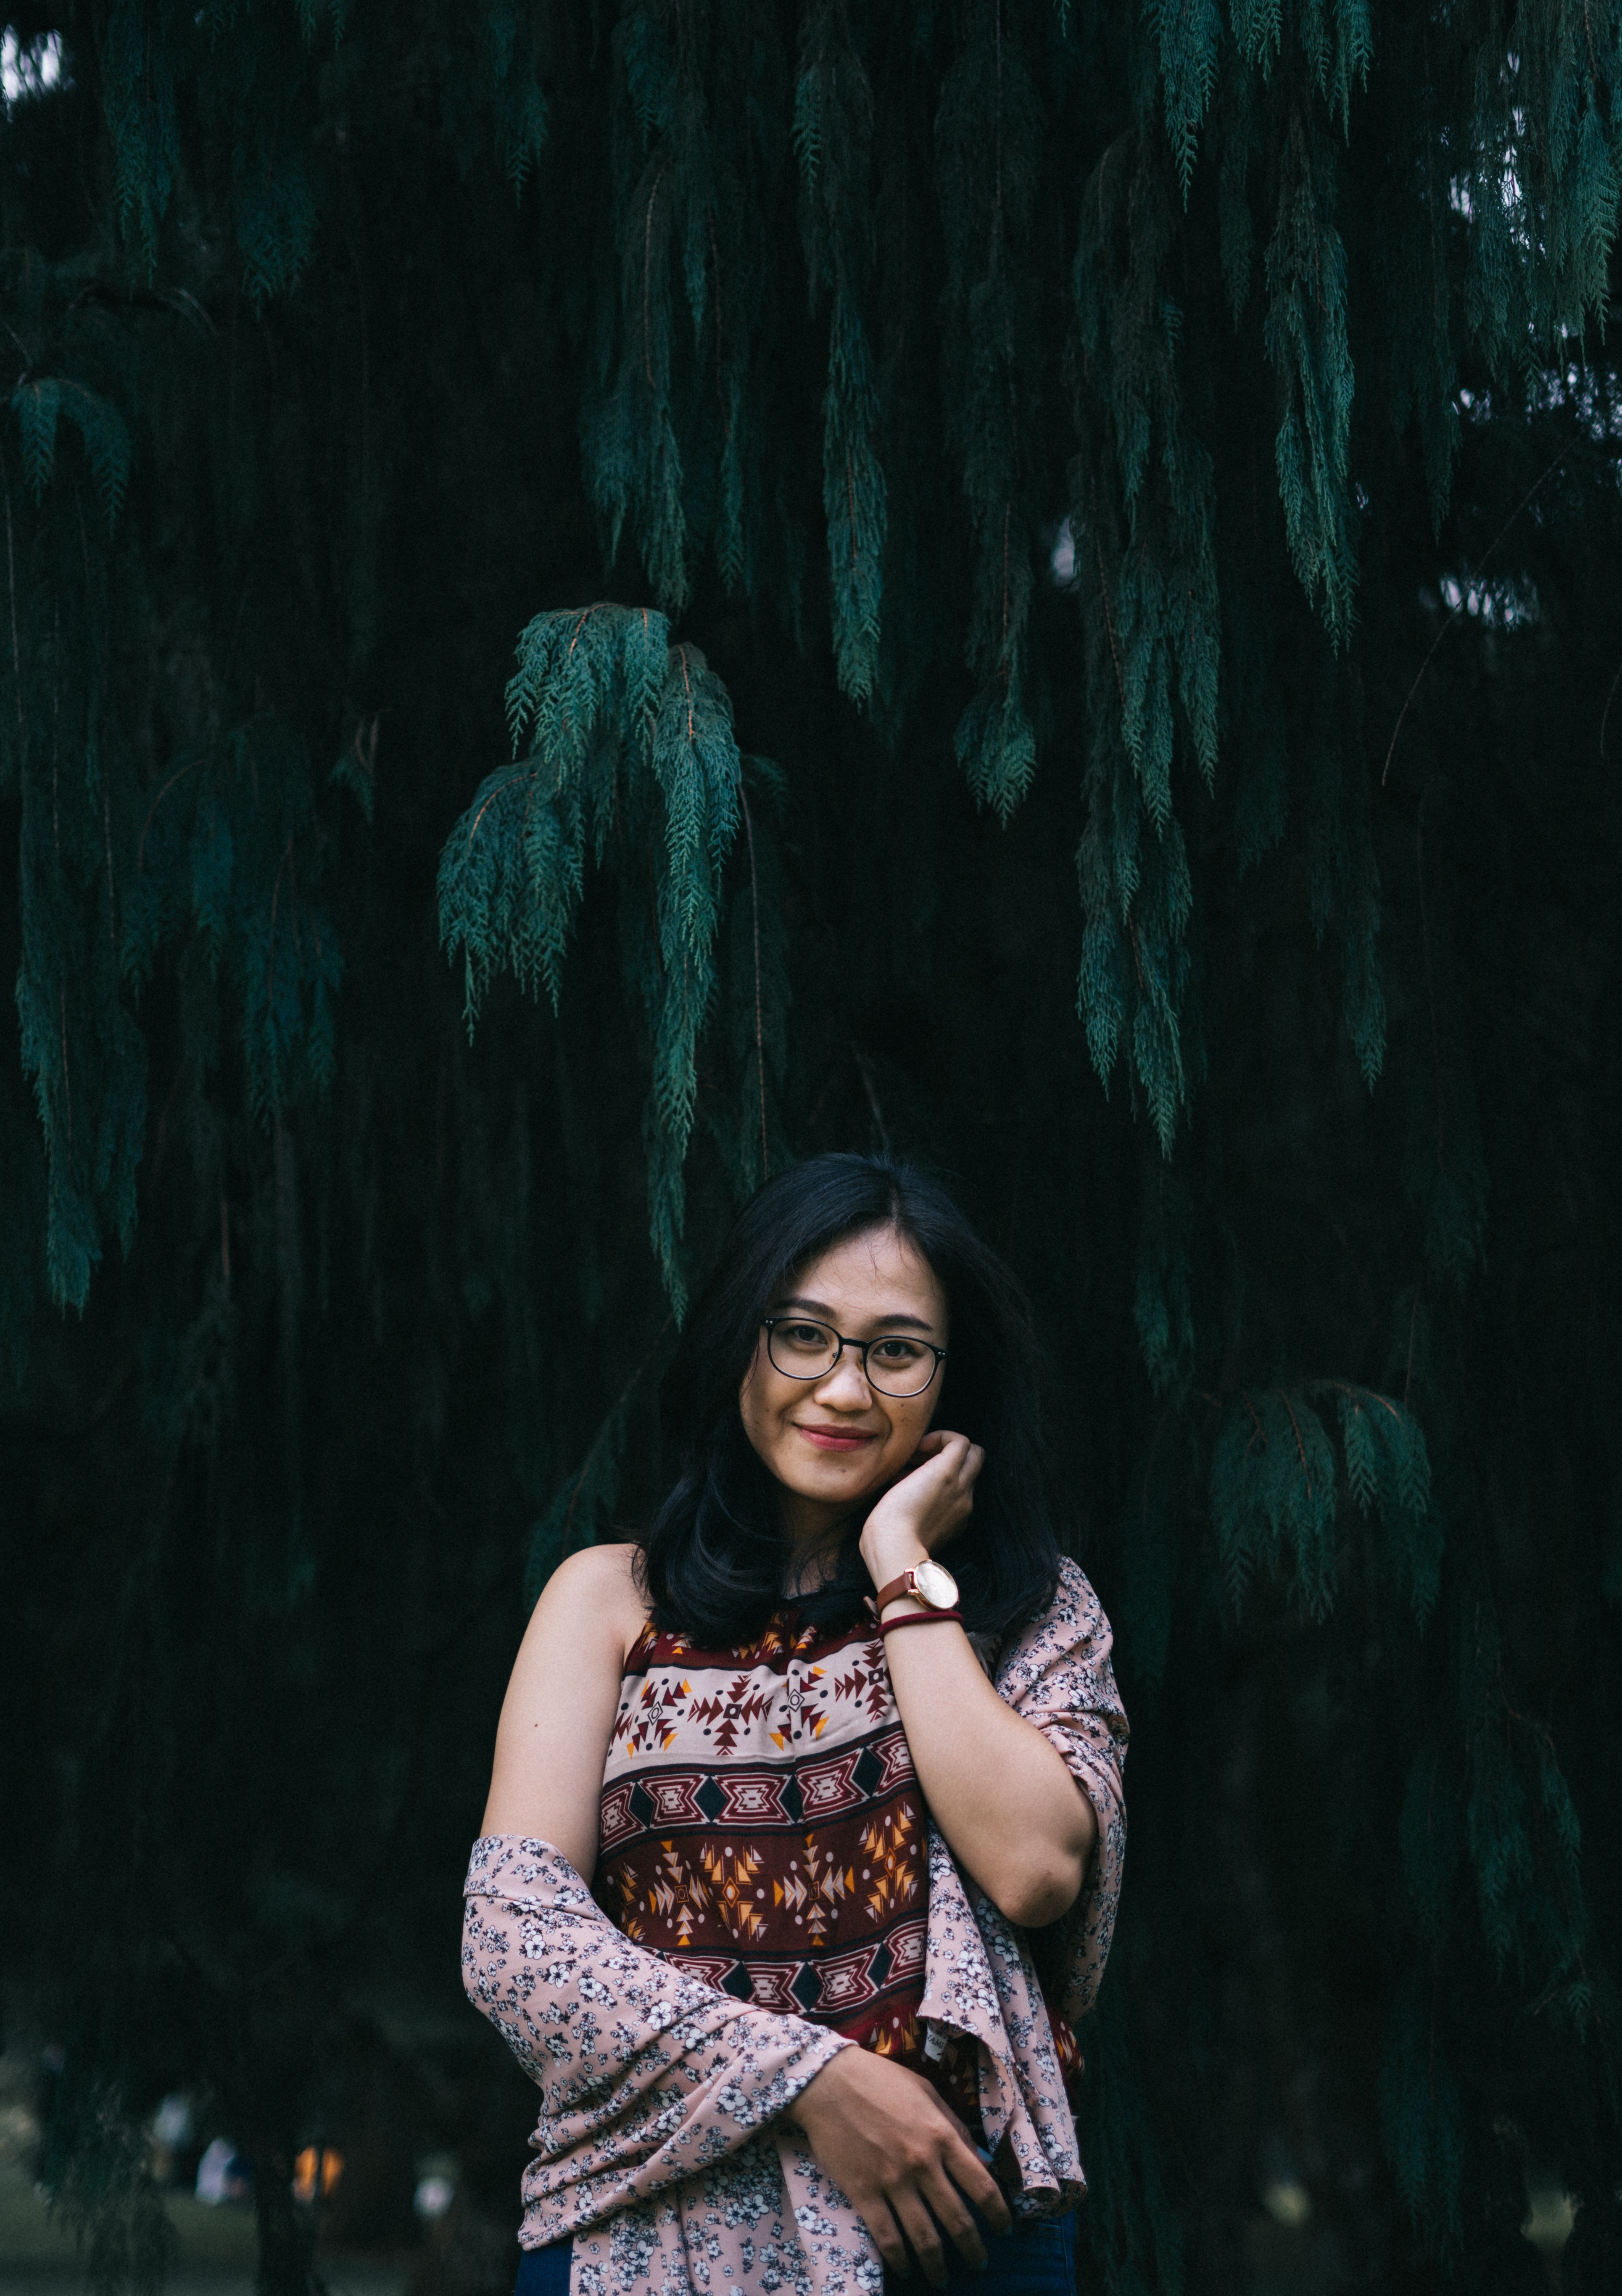
photograph, beauty, snapshot, photography, tree, fashion, smile, adaptation, flash photography, black hair, dress, plant, portrait, night, portrait photography, darkness, formal wear, glasses, performance, forest, photo shoot